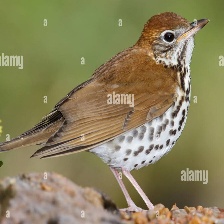
Species: WOOD THRUSH
Scientific name: HYLOCICHLA MUSTELINA